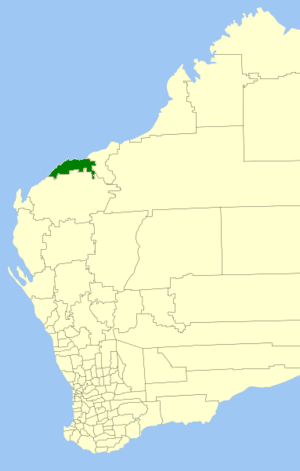
Le Cité de Karratha est une zone d'administration locale dans l'est de l'Australie-Occidentale en Australie.